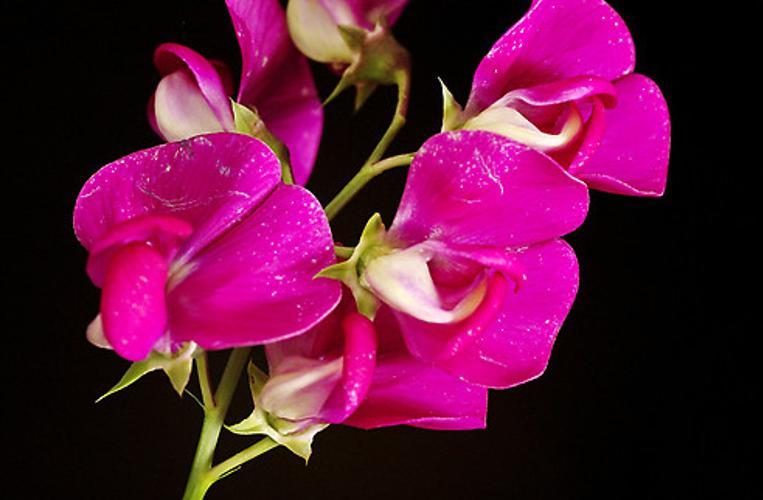
Label: sweet pea